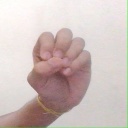
अक्षर: उ